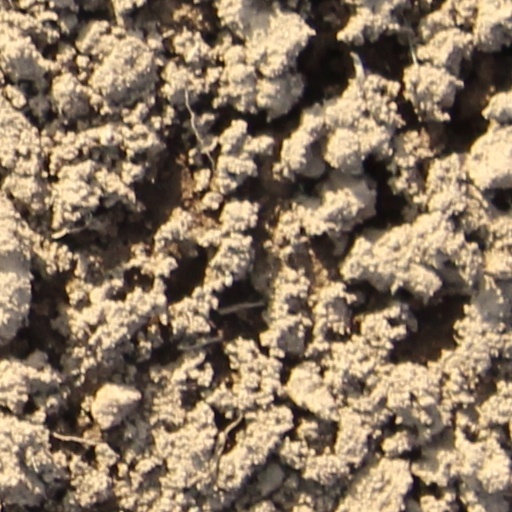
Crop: wheat